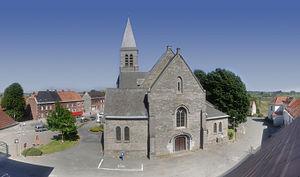
Néchin (Belgique), Église Saint Amand
Néchin est une section de la commune belge d'Estaimpuis, située en Wallonie picarde et en Flandre romane dans la province de Hainaut.